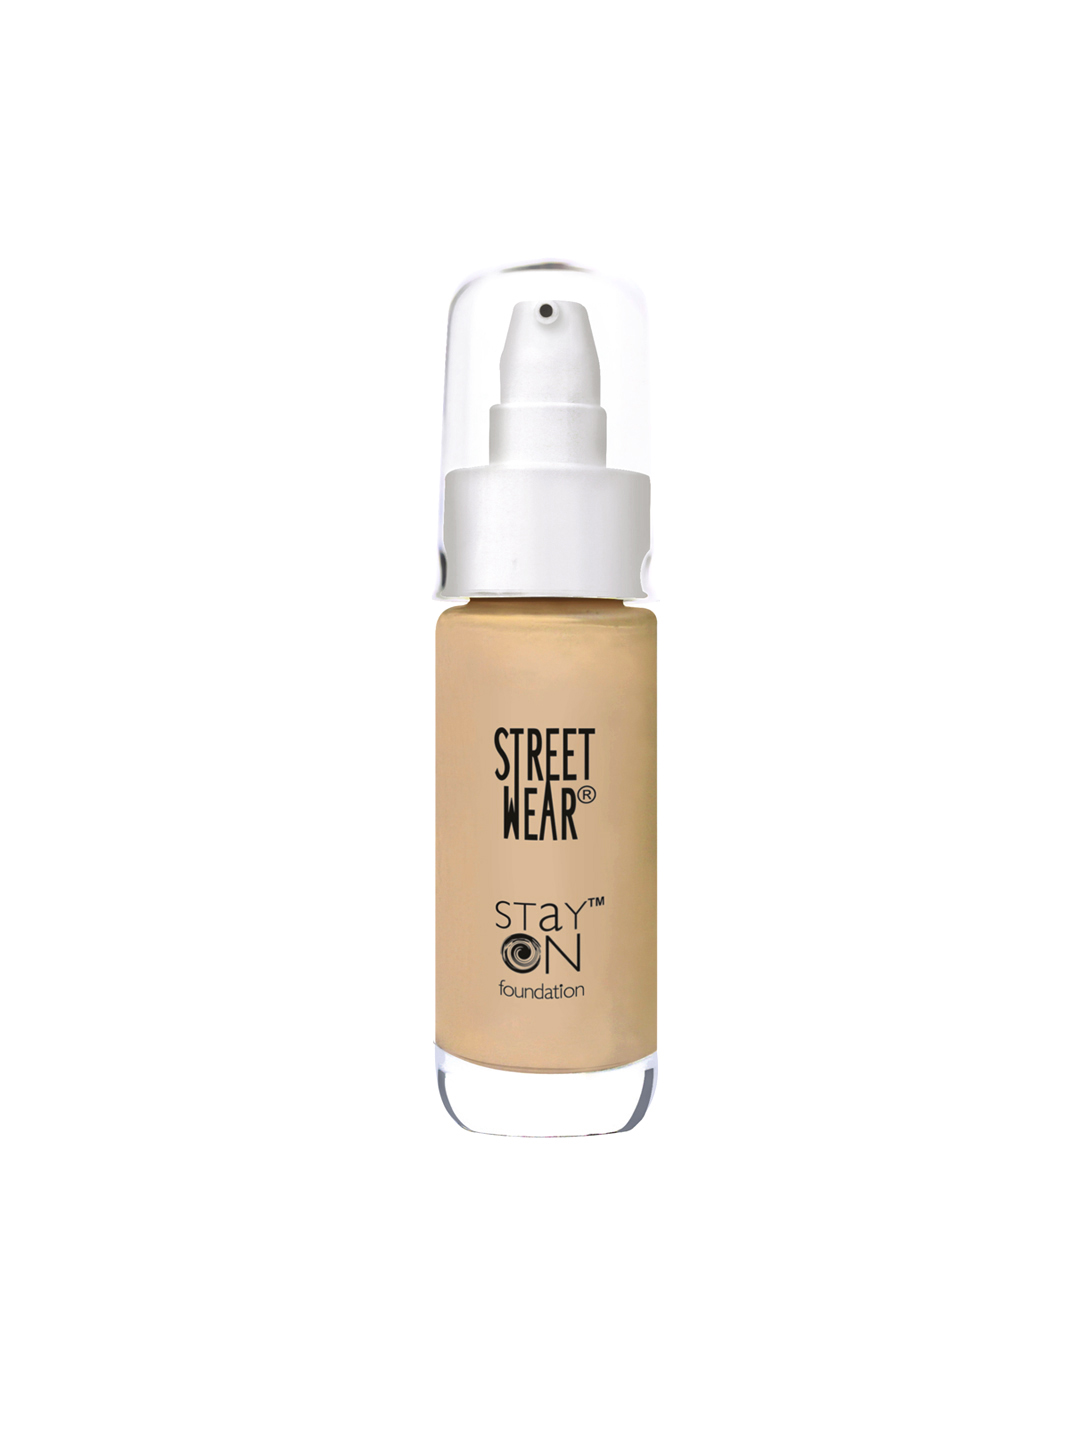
Streetwear Stay On Caramel Foundation
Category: Personal Care / Makeup / Foundation and Primer
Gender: Women
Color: Skin
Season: Spring 2017
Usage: Casual